Hampton Court Bridge

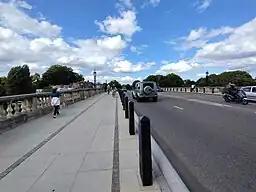
Hampton Bridge Road view 2023

Construction began in September 1930. The work required the demolition of a small hotel ("The Old Castle") and, to the south, diversion of the flow of the River Mole into the River Ember, formerly the secondary distributary of the Mole. The bridge was opened by the Prince of Wales (who became King Edward VIII) on 3 July 1933, on the same day as the opening of Chiswick and Twickenham bridges, which carry the A316 (and between those sections is still occasionally nicknamed the 'Richmond bypass'). The bridge was Grade II listed in 1952 for its architecture.